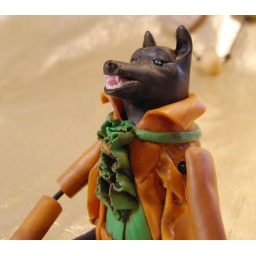
Sirius - Harry Potter's god father in his dog form. Polymer clay with glass bead eyes. 12&amp;quot; tall.